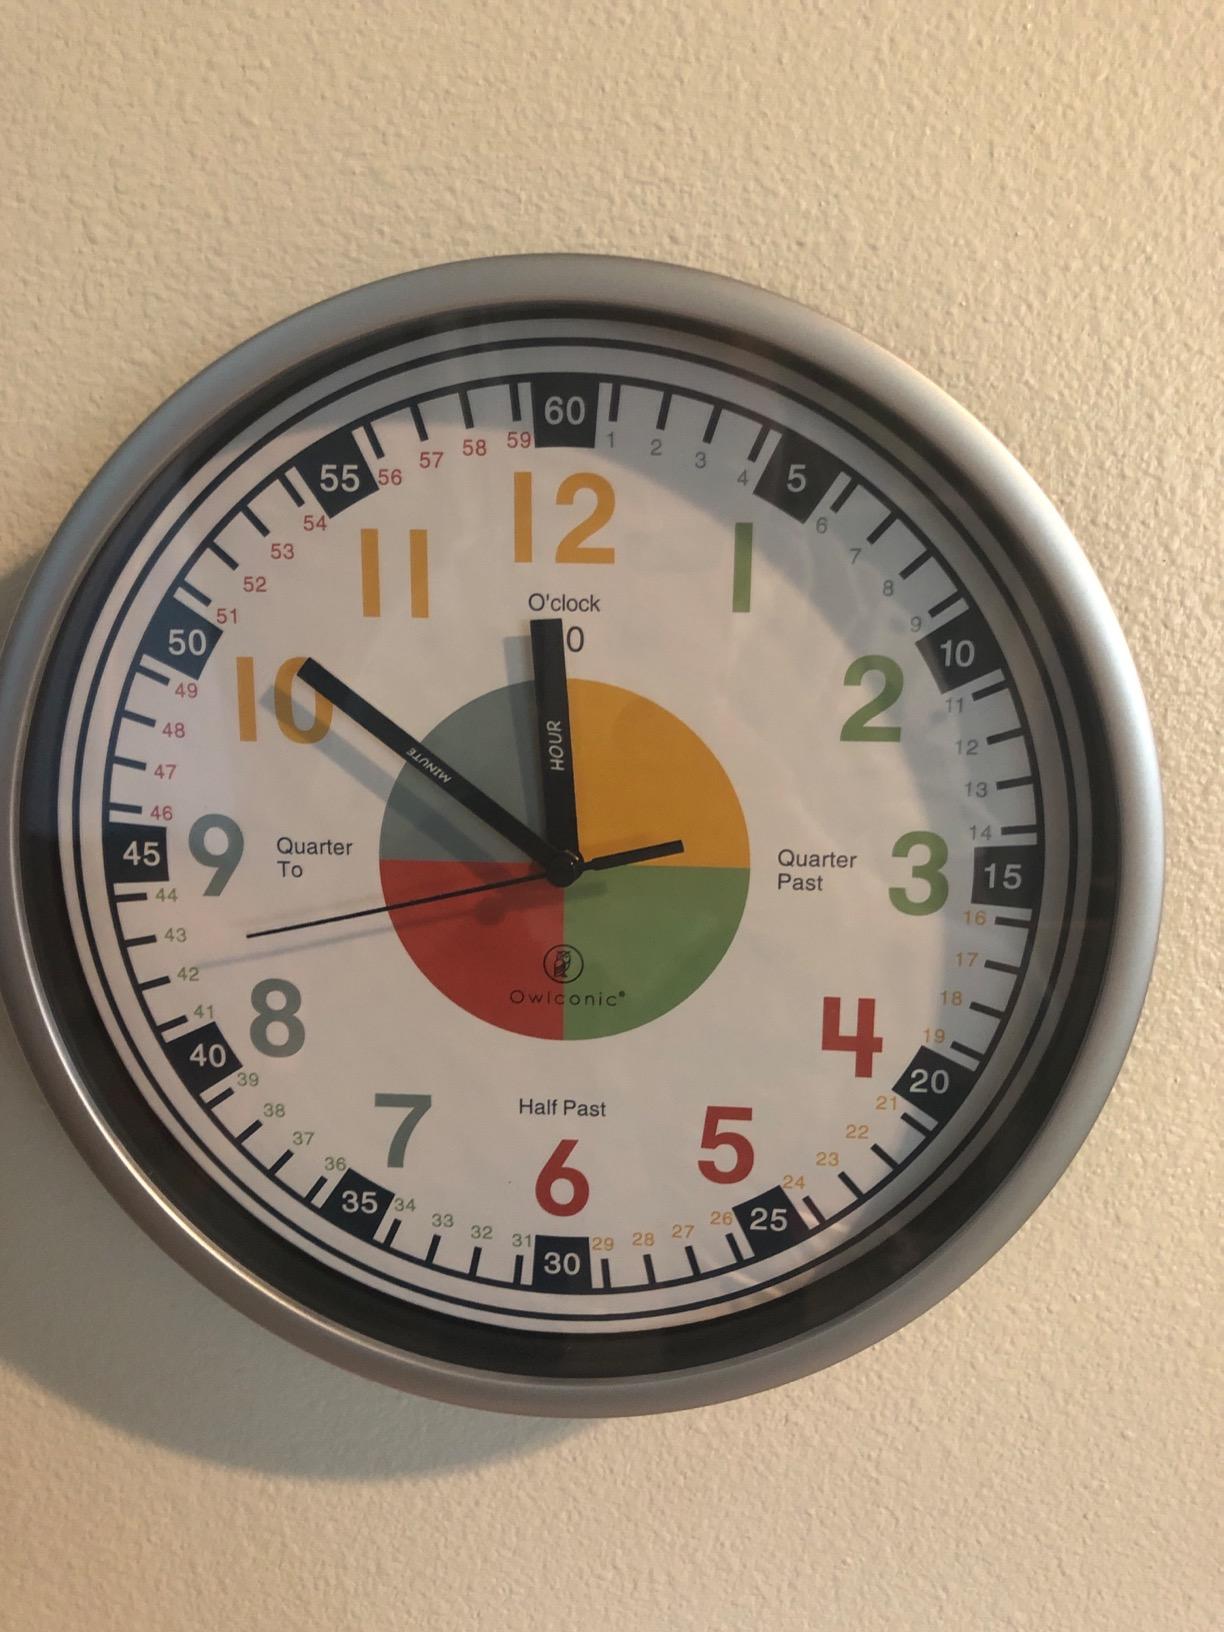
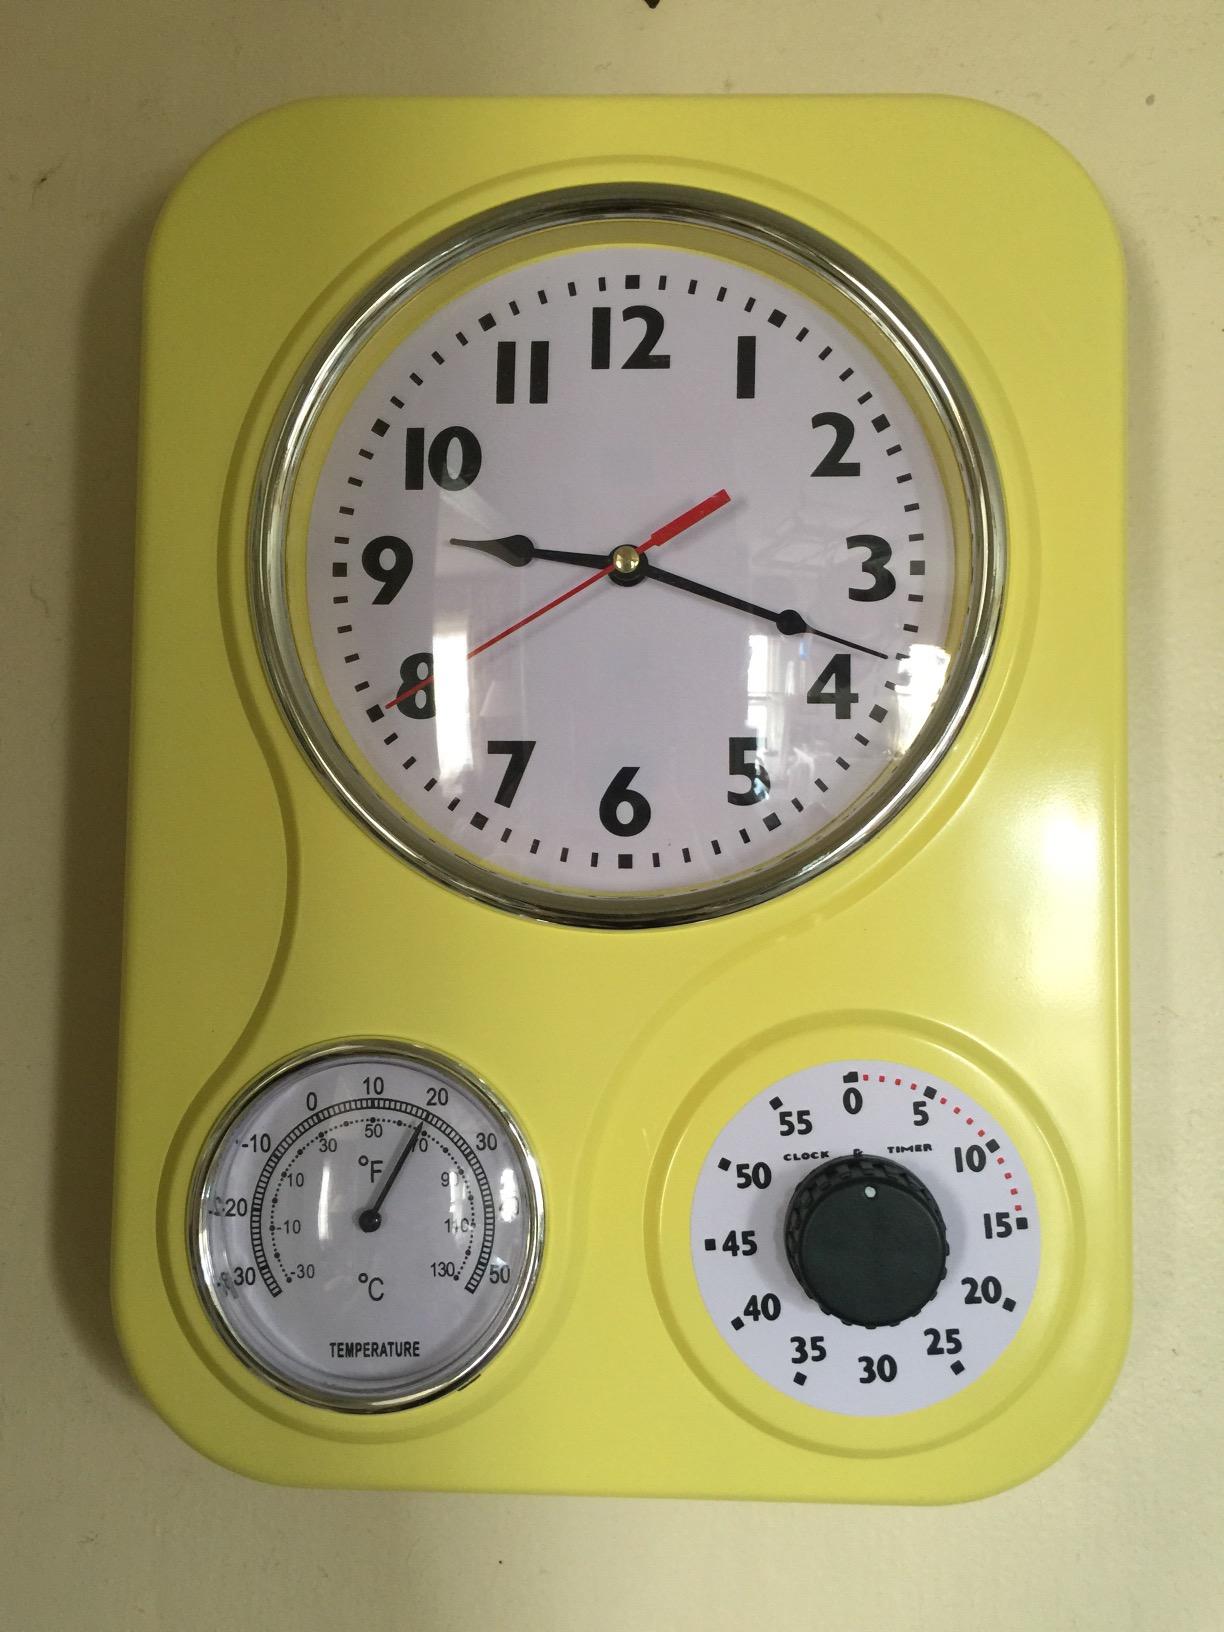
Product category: clock
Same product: no